Amagi-class battlecruiser

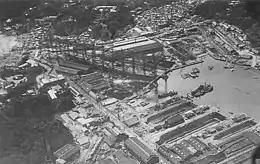
The incomplete "Amagi" soon after the earthquake.

The September 1923 Great Kantō earthquake in Tokyo caused significant stress damage to the hull of "Amagi". The structure was too heavily damaged to be usable, and conversion work was abandoned. "Amagi" was stricken from the navy list and sold for scrapping, which began on 14 April 1924. The other two ships, "Atago" and "Takao", were officially canceled two years later (31 July 1924) and were broken up for scrap in their slipways. The incomplete "Tosa"-class battleship , on which work had stopped on 5 February 1922, was reordered as a carrier to replace "Amagi".